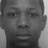
Emotion: neutral